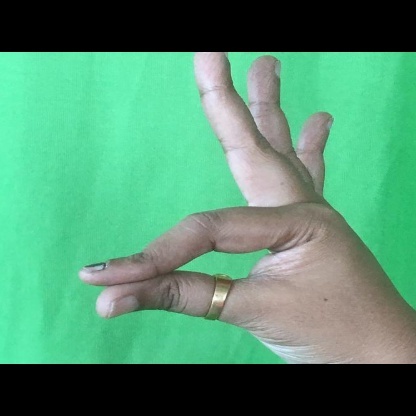
Mudra: Hamsasyam